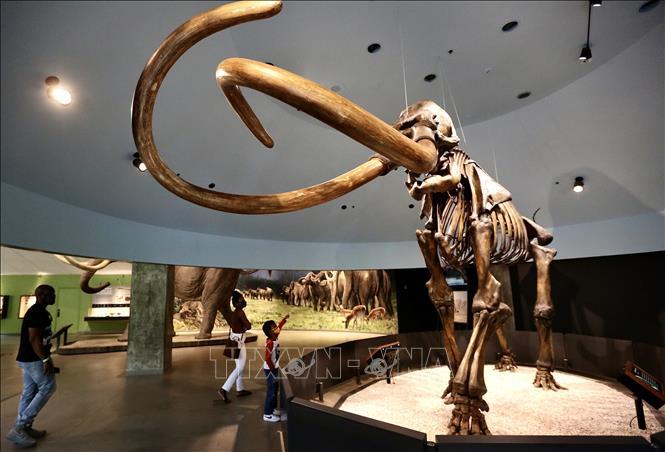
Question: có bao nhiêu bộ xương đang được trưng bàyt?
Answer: một